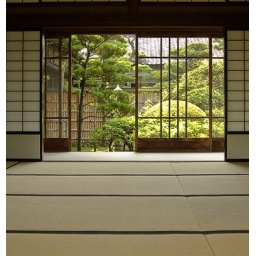
Japanese house with tatami floor my life in japan[2]